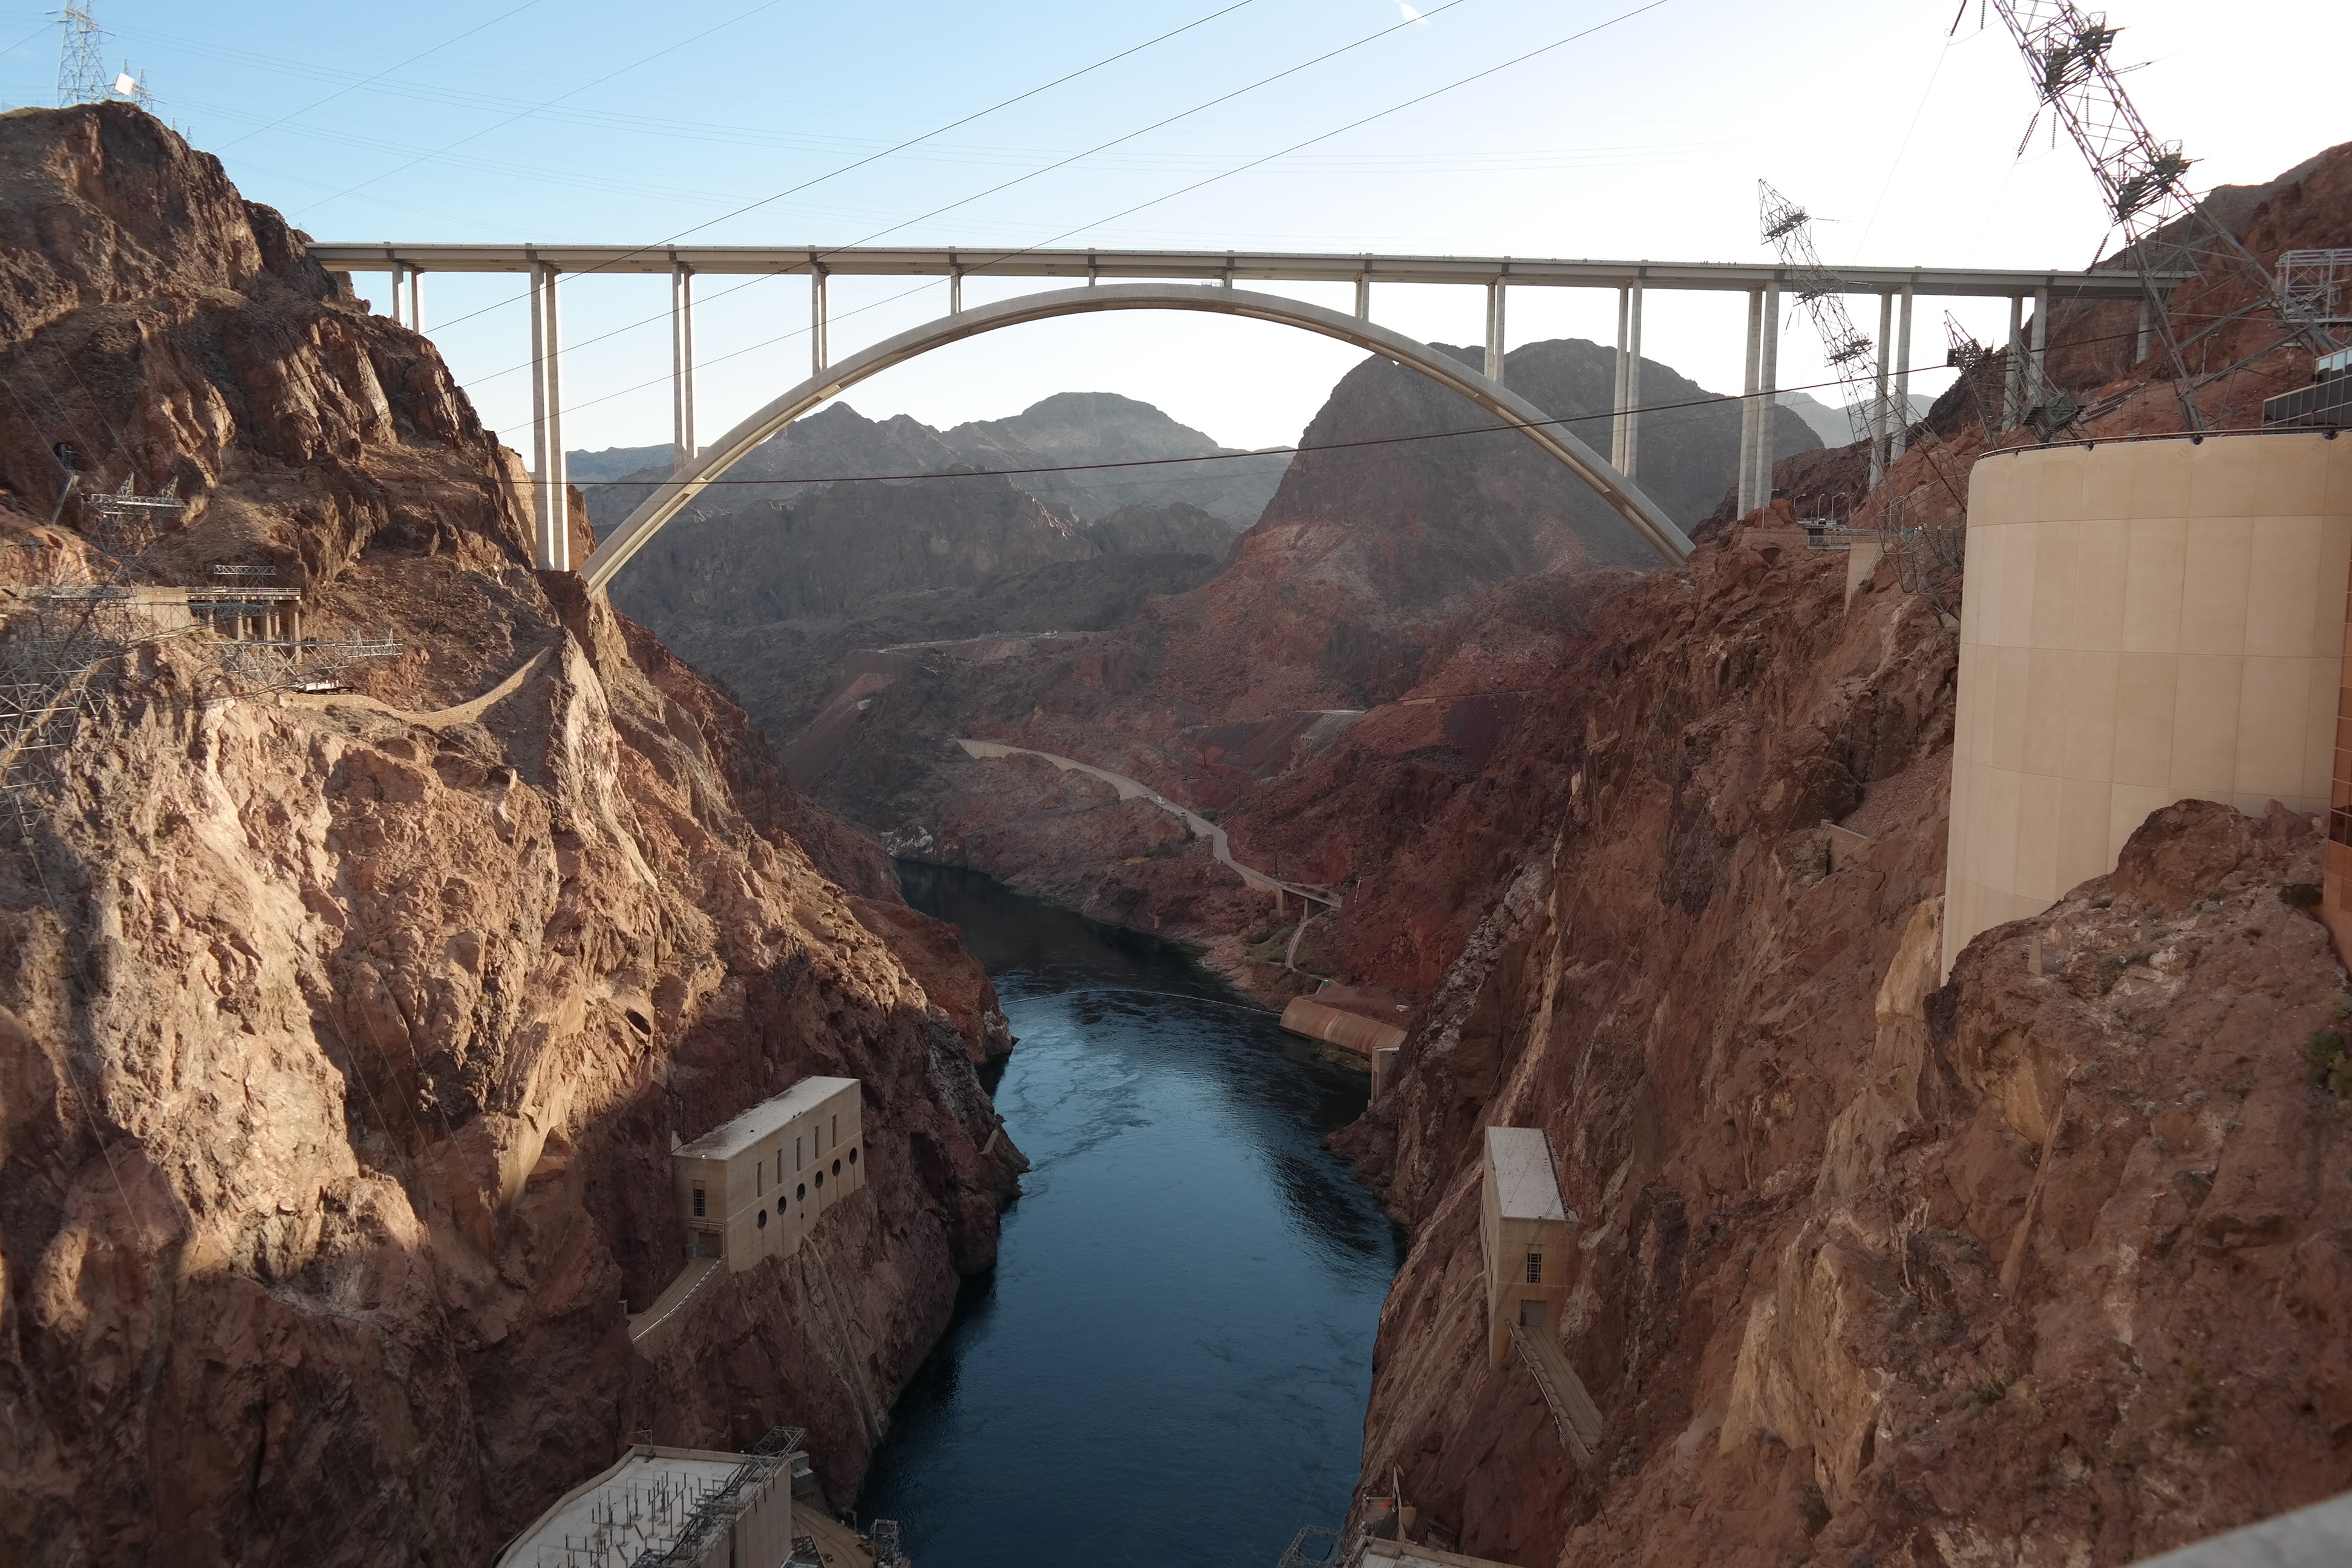
rock, bridge, formation, cliff, arch, canyon, terrain, waterway, geology, wadi, geological phenomenon